Hamilton North, New Zealand

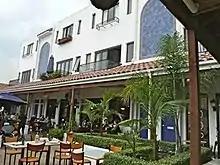

Hamilton North is a suburb in central Hamilton in New Zealand. It was not depicted a suburb until there was a need to distinguish between the different parts of the Hamilton CBD. The suburbs of Hamilton Central and Hamilton North were divided in 1963.